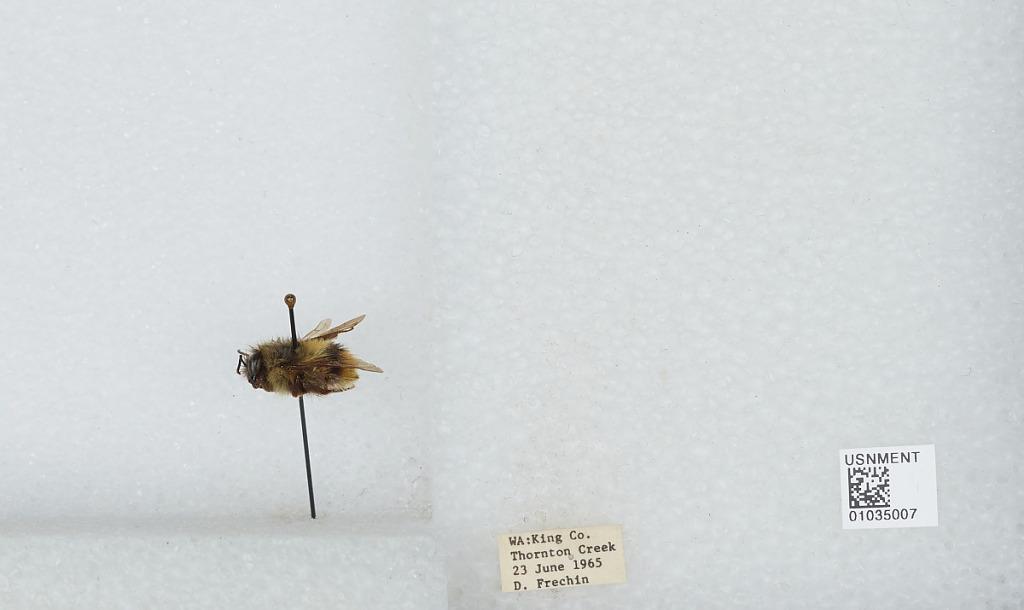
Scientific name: Bombus (Pyrobombus) mixtus Cresson
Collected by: D. Frechin
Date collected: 1965-6-23
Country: United States
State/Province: Washington
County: King
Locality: Thornton Creek
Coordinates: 47.7031, -122.309